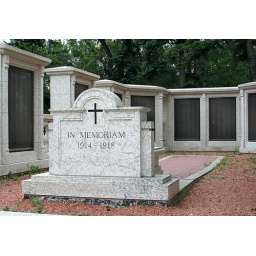
The World War I monument at the Saskatchewan Veterans Memorial across the street from the capitol in Regina